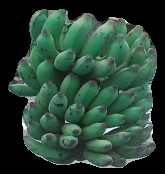
Variety: elakki-bale
Grade: grade3